Street Riders NYC

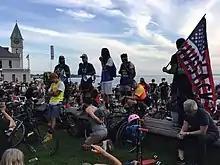
Eight minutes and 46 seconds of silence for George Floyd at Battery Park during a protest led by Street Riders NYC on June 20, 2020

Street Riders NYC was a collective that formed in June 2020 during the period of civil unrest following the murder of George Floyd. The group originated partially out of a desire for bicyclists to prevent other protesters from being arrested. The group was founded by Orlando Hamilton and Peter Kerre. The group at one point saw thousands attending weekly protests throughout the city seeking to raise awareness about systemic racism and police brutality. Made up entirely of volunteers, the group has their own medics, mechanics, and traffic blockers available for assistance on the ride.